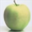
Label: apple